Imaging

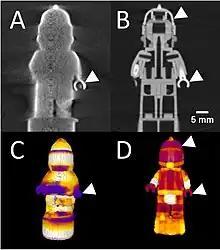
Comparison of two imaging modalities—optical tomography (A, C) and computed tomography (B, D)—as applied to a Lego minifigure

Imaging is the representation or reproduction of an object's form; especially a visual representation (i.e., the formation of an image).